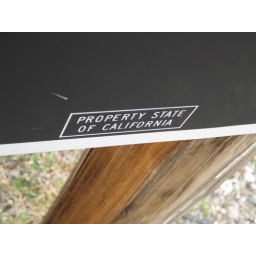
Just in case you didn't know, road signs are the property of the State of California